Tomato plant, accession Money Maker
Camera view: horizontal (90 deg, fisheye); turntable rotation: 180 degrees
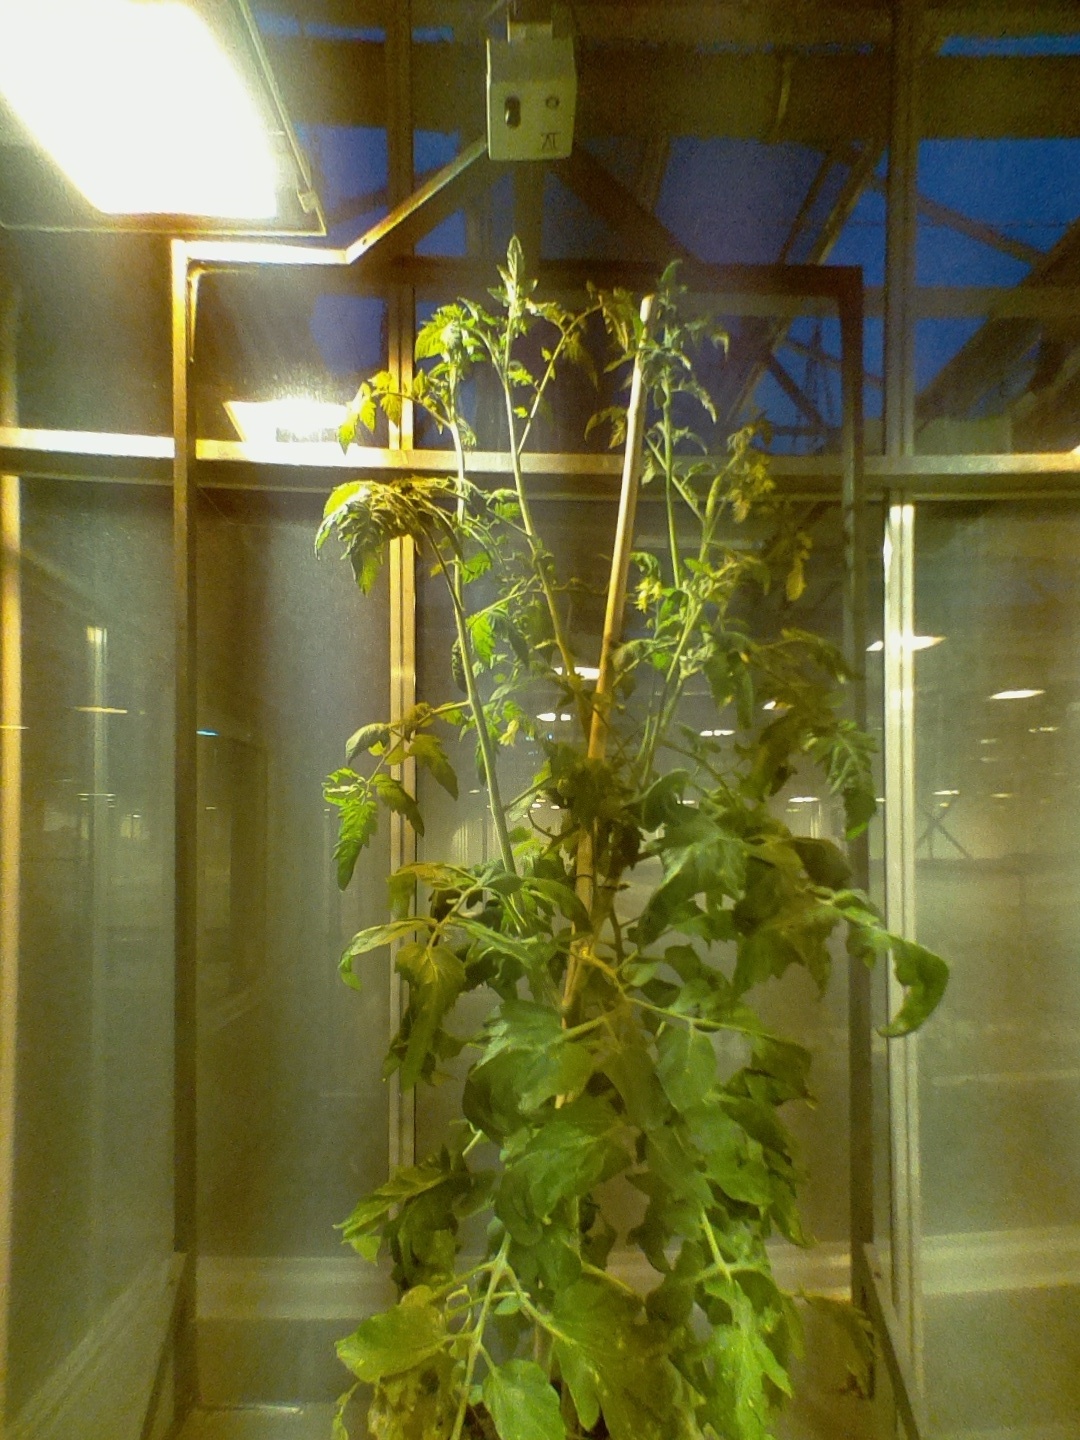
BBCH growth stage 70: Fruits at the main stem or branches visibles